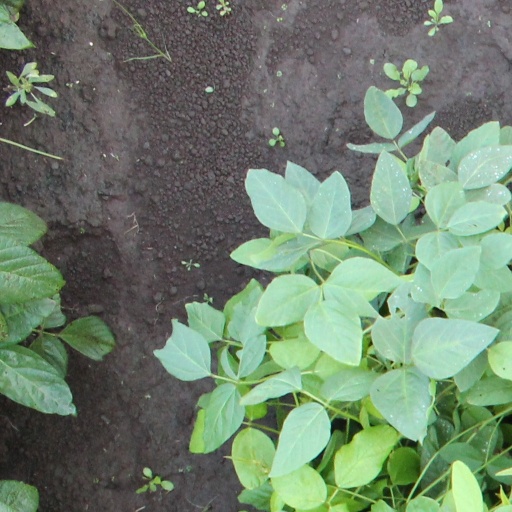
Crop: soybean